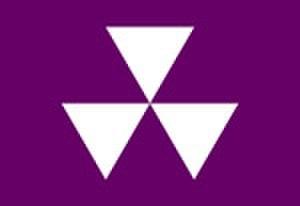
L'université Dōshisha est une université japonaise privée, située à Kyoto. Elle a été fondée en 1875 par Joseph Hardy Neesima sous le nom de Doshisha English School in Kyoto. Elle accueille 25 198 étudiants de premier cycle universitaire et 2 411 étudiants aux cycles supérieurs.